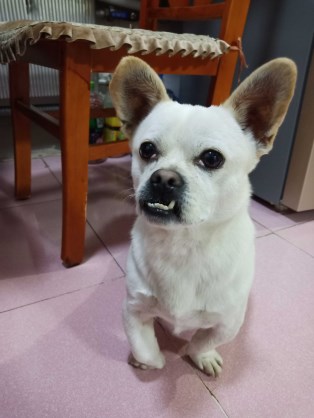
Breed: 3336-n000121-chinese_rural_dog